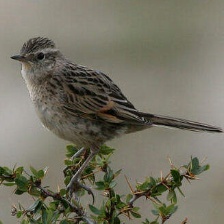
Species: AUSTRAL CANASTERO
Scientific name: ASTHENES ANTHOIDES